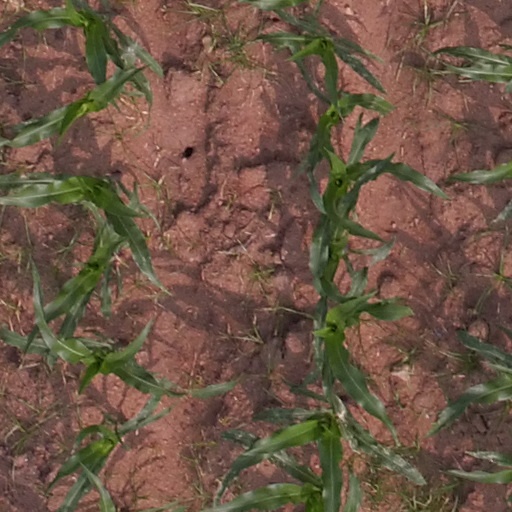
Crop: maize; corn